Bata, Equatorial Guinea

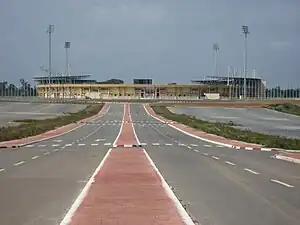
Estadio de Bata.

Bata has one of the deepest seaports in the region. Despite this, Bata has no natural harbor and a jetty was built to facilitate offshore handling of ships' cargoes. The principal exports are timber and coffee. The port was expanded in part by Chinese cooperation loans, and its capacity is 6,5 million tonnes and 300,000 TEUs annually.